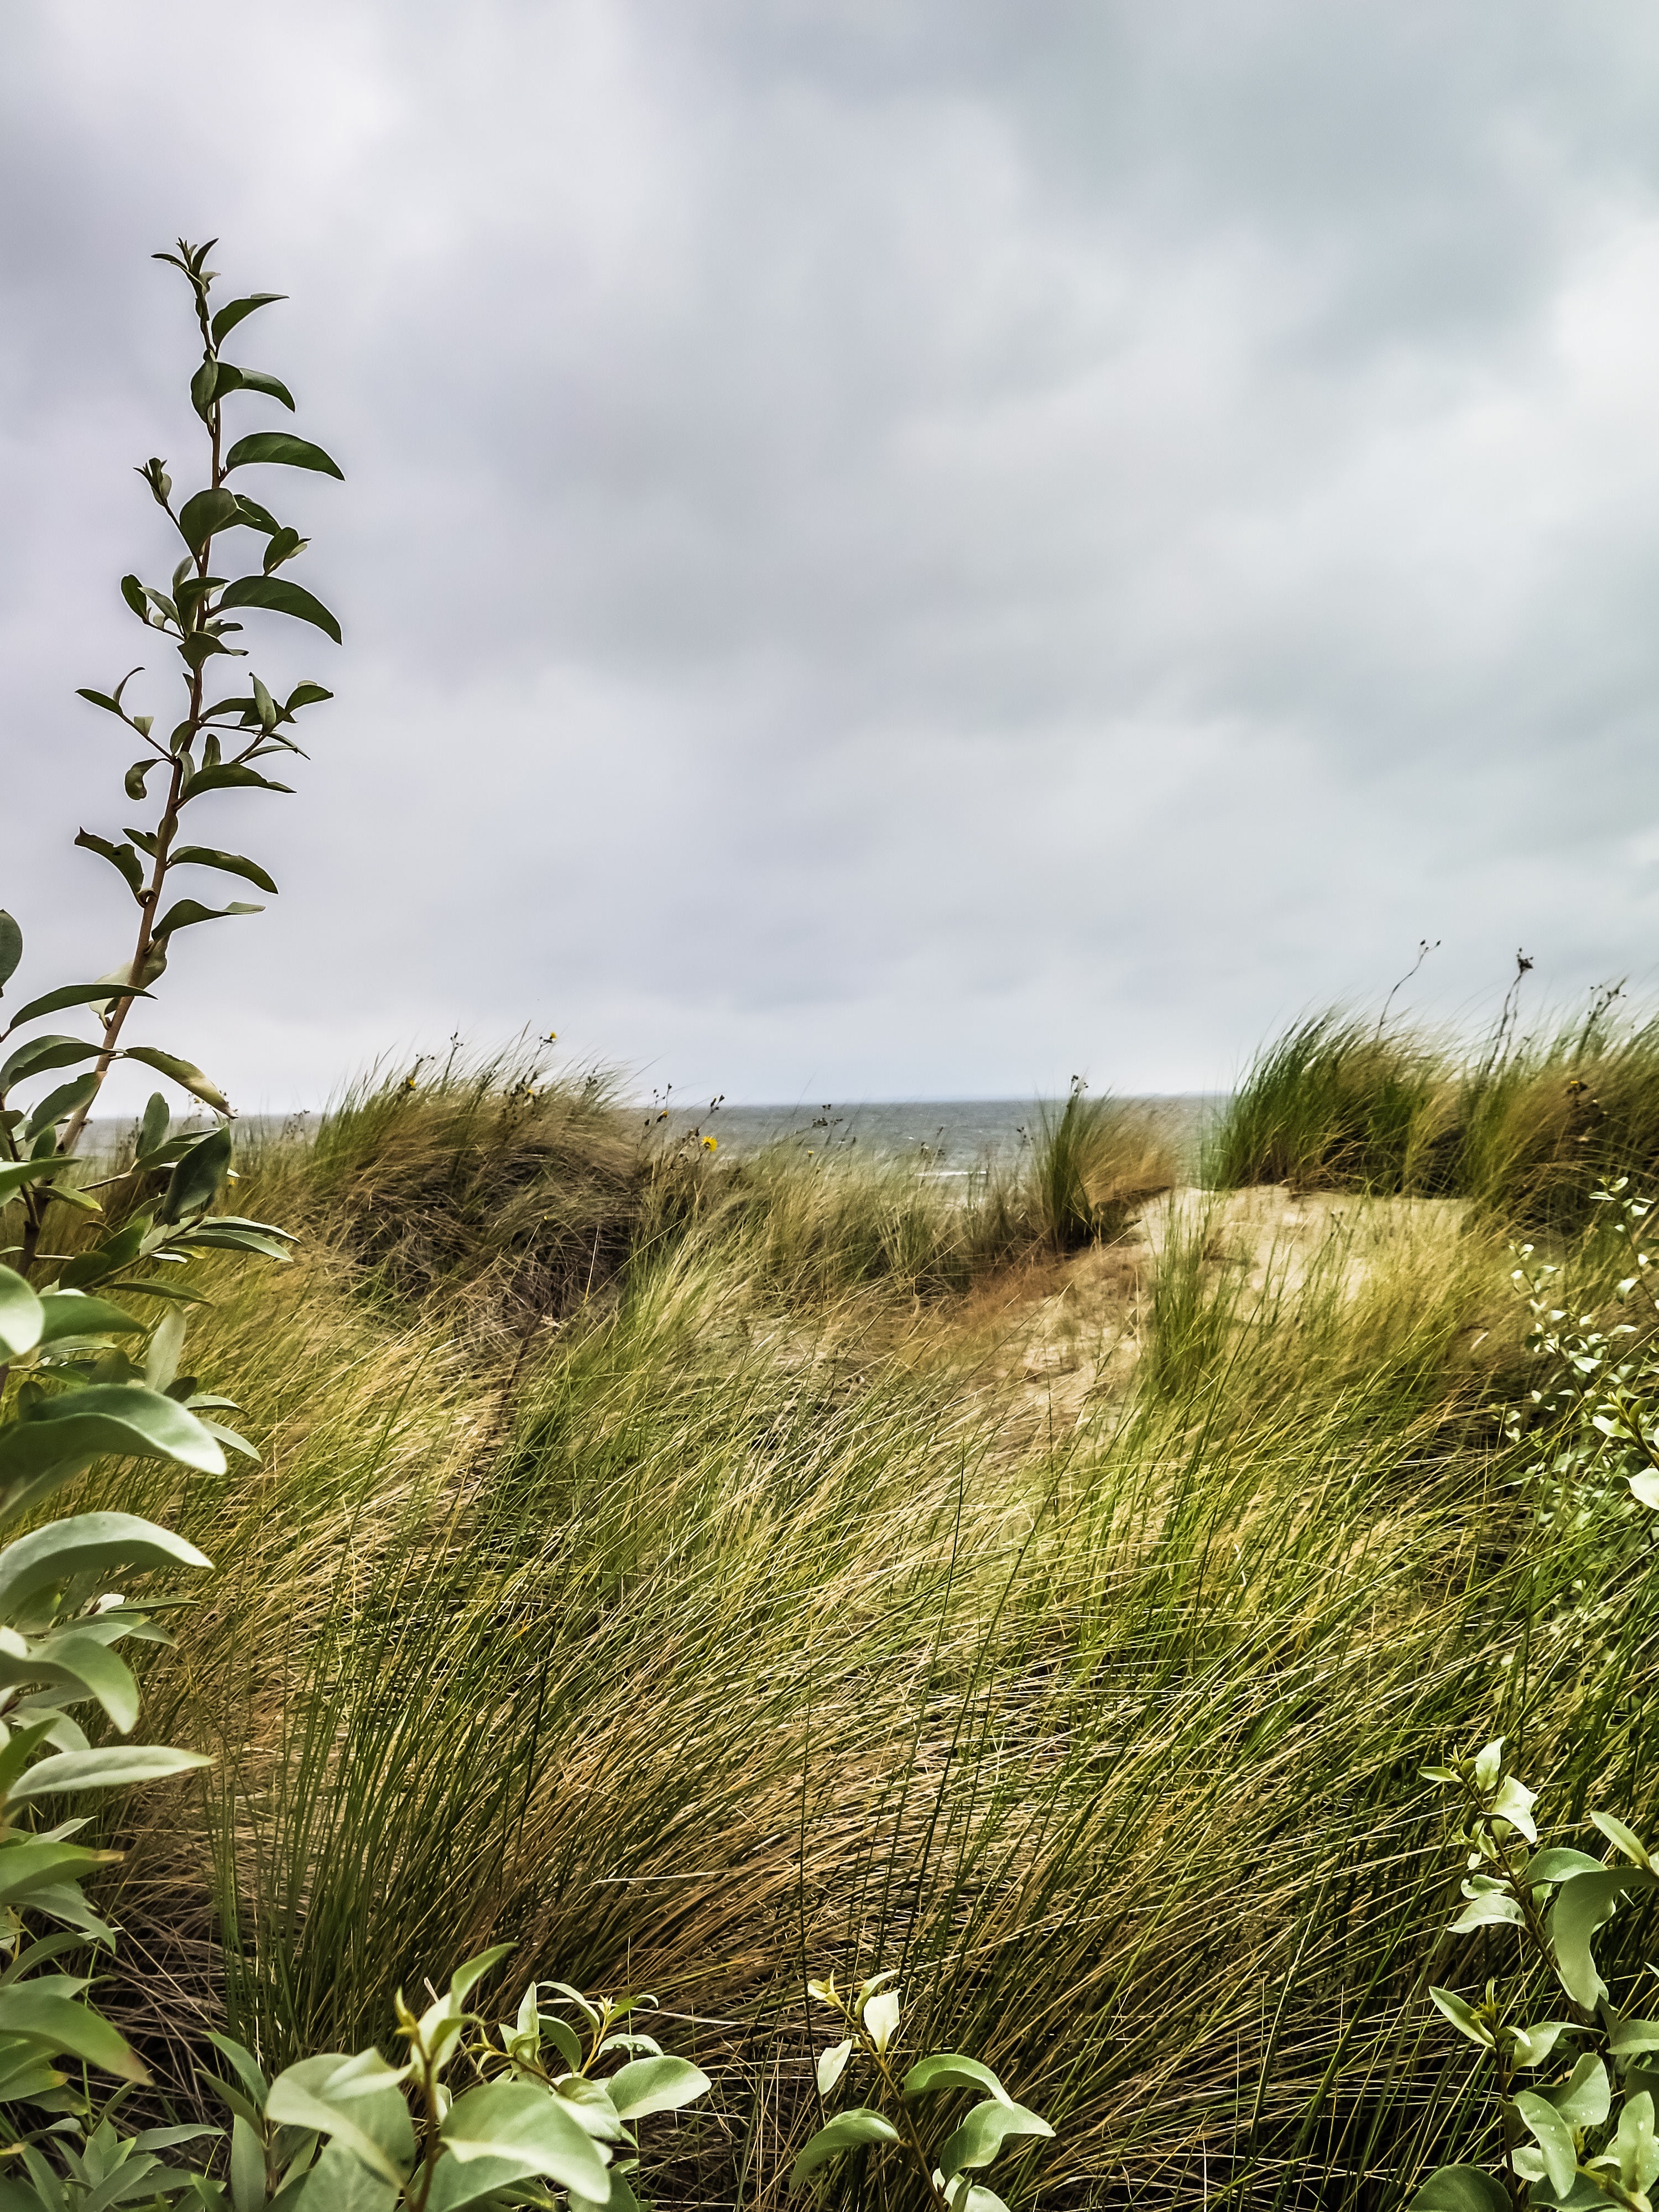
landscape, coast, tree, nature, grass, plant, hill, flower, green, botany, garden, terrain, flora, vegetation, shrub, wetland, habitat, ecosystem, rural area, natural environment, grass family, arecales